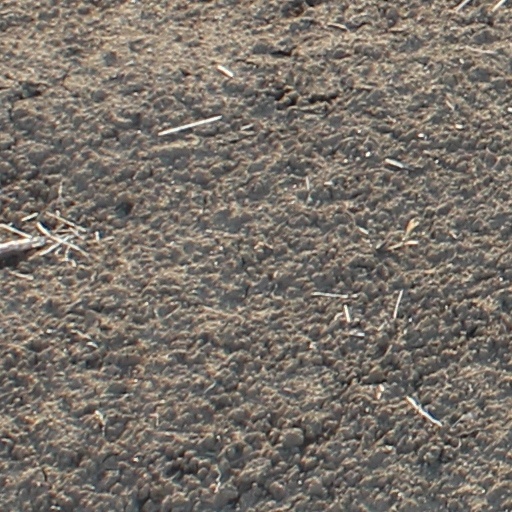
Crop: wheat